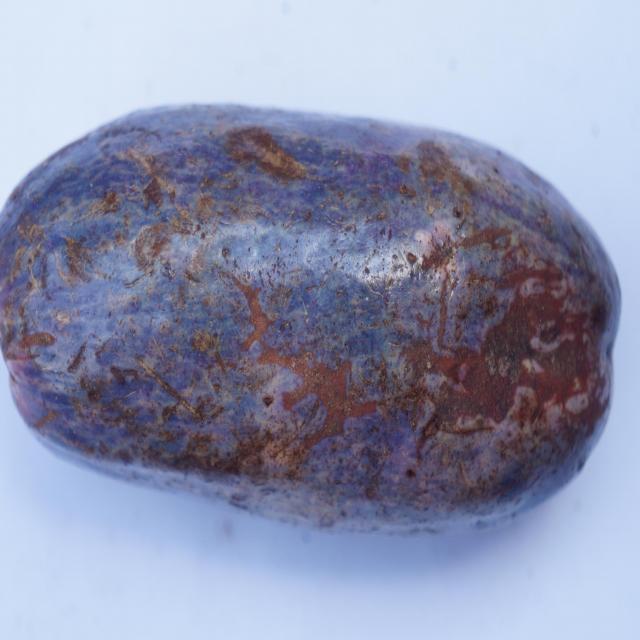
Plum grade: unaffected